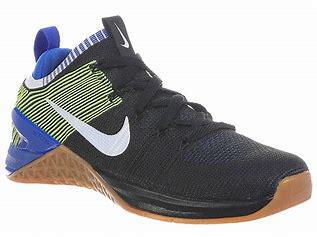
Brand: Nike
Model: Metcon 8